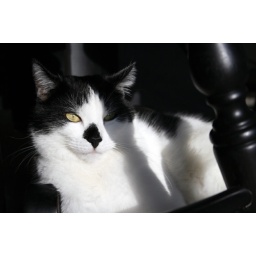
My cat Bob, laying underneath the table soaking up some rays.